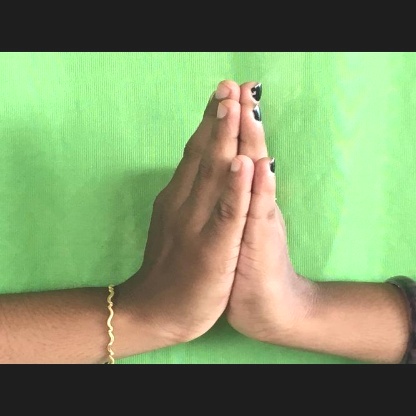
Mudra: Anjali